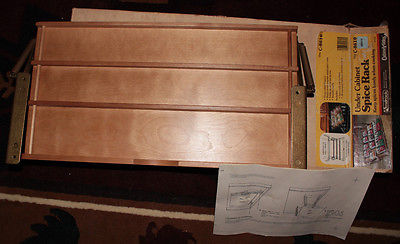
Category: cabinet